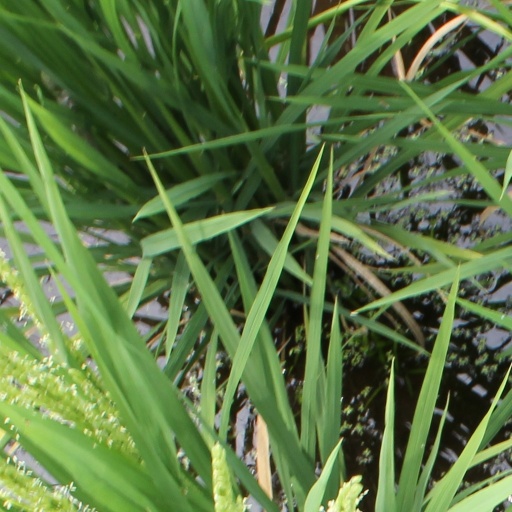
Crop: rice